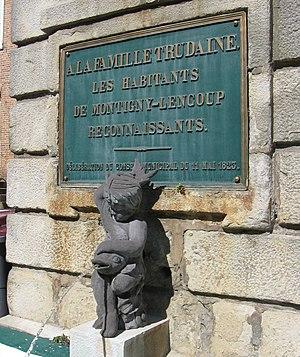
Fontaine à Montigny-Lencoup. (Seine-et-Marne, région Île-de-France)
Trudaine peut faire référence à la famille Trudaine :
Montigny-Lencoup est une commune française située dans le département de Seine-et-Marne en région Île-de-France.